South African Heavy Artillery

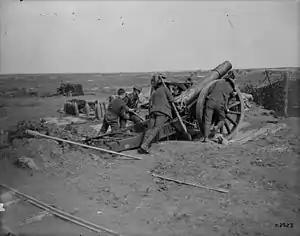
Crew positioning a 6-inch 26 cwt howitzer in 1918.

On completion of training, each of the batteries was equipped with four 6-inch howitzers of the latest 26-cwt pattern. Mobilisation then began: the Northern and Central Brigade mobilised at Woolwich on 8 March 1916 as 44th (South African) Siege Brigade, RGA, and 71st (SA) Siege Bty at Fort Fareham on 6 April. They embarked at Southampton on 15 April and landed at Le Havre next day, followed by 72nd (SA) Siege Bty on 21 April. 75th (SA) Siege Bty arrived on 23 April, and 72nd and 73rd on 30 April. The Cape Province Siege Brigade did not mobilise until 30 April, when it became 50th (South African) Siege Brigade, RGA. It arrived in France in June, when it was assigned two British RGA batteries.